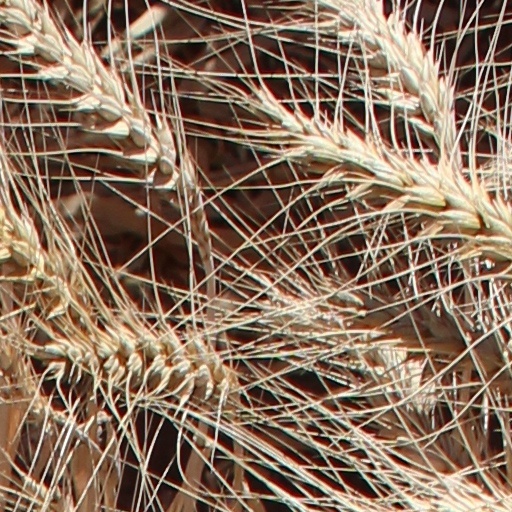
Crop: wheat